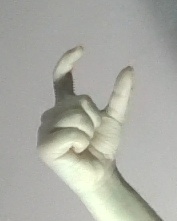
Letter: nun